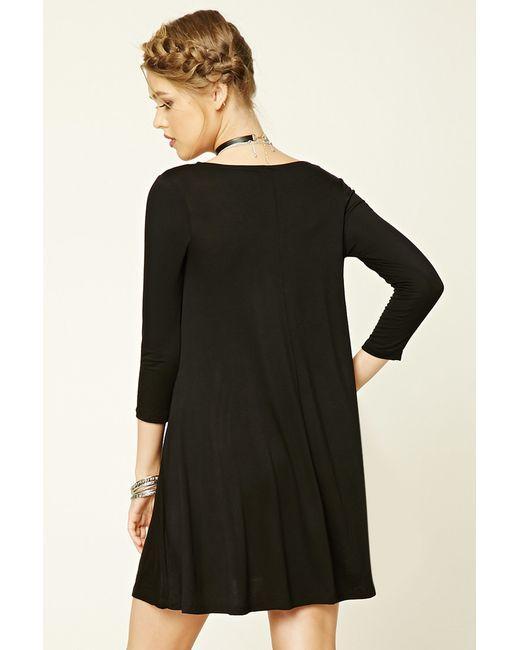
Frauen Mitte Oberschenkel Länge A-Linie schwarzes Kleid